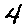
Label: 4